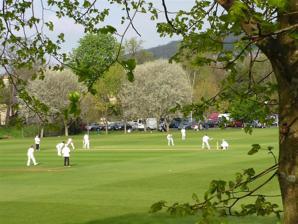
Building: Bath Cricket Club Ground
Country: United Kingdom
Year built: 1944
Cricket ground in Bath, Somerset Bath Cricket Club Ground Ground information Location Bath , Somerset Establishment 1944 (first recorded match) International information Only WODI 30 August 2008: England v India First WT20I 12 August 2007: England v New Zealand Last WT20I 13 August 2007: England v New Zealand As of 5 September 2020 Source: Ground profile Bath Cricket Club Ground is a cricket ground in Bath , Somerset .  The first recorded match on the ground was in 1944, when Bath played London Counties . In 1960 and 1963, the ground held Somerset Second XI matches in the Minor Counties Championship . In 2007, the ground held two Women's Twenty20 Internationals matches, both between England women and New Zealand women . The ground held its first, and to date, only Women's One Day International in 2008 between England women and India women . In local domestic cricket, the ground is the home venue of Bath Cricket Club who play in the West of England Premier League . References